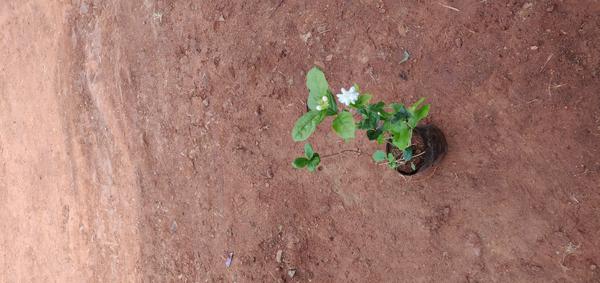
Plant: Jasmine